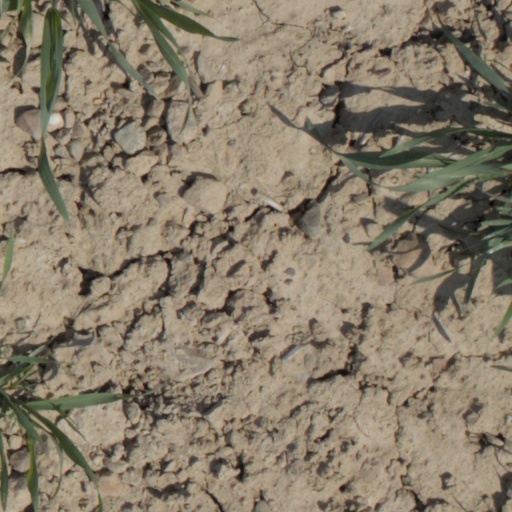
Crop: wheat